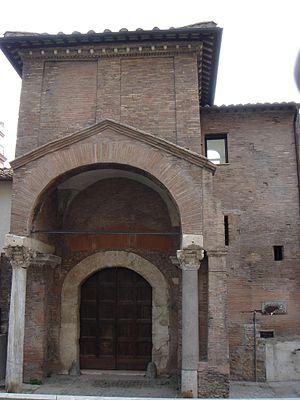
L'église de San Cosimato est une église située à Rome, en Italie. Elle a été construite au Xᵉ siècle dans le quartier du Trastevere et comprend maintenant l'hôpital connu sous le nom de Nuovo Regina Margherita. À l'origine, elle a été construite comme monastère Bénédictin dédié aux Saints Côme et Damien, d'où elle tire son nom.